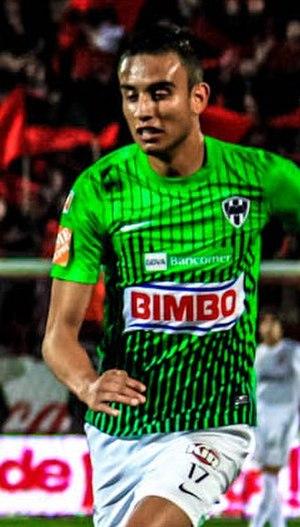
Jesús Eduardo Zavala est un footballeur international mexicain né le 21 juillet 1987 à Monterrey. Actuellement avec le CF Monterrey, dans le Championnat du Mexique, il évolue au poste de milieu de terrain.